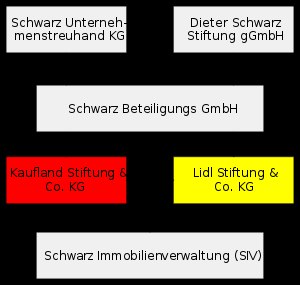
Schwarz-koncernen
Koncernstrukturen i Schwarz-koncernen
Schwarz Beteiligungs GmbH er en tysk detailhandelsvirksomhed der fungerer som moderselskab til supermarkedskæderne Lidl og Kaufland. Ifølge Retail Digital havde koncernen i 2011 en omsætning på 77,22 mia. US$, hvilket gjorde den til verdens 6. største. Schwarz Beteiligungs GmbH er ejet af Dieter Schwarz Stiftung GmbH og Schwarz Unternehmenstreuhand KG; sidstnævnte har 100 % af stemmerettighederne. Schwarz-koncernen har hovedsæde i Neckarsulm.